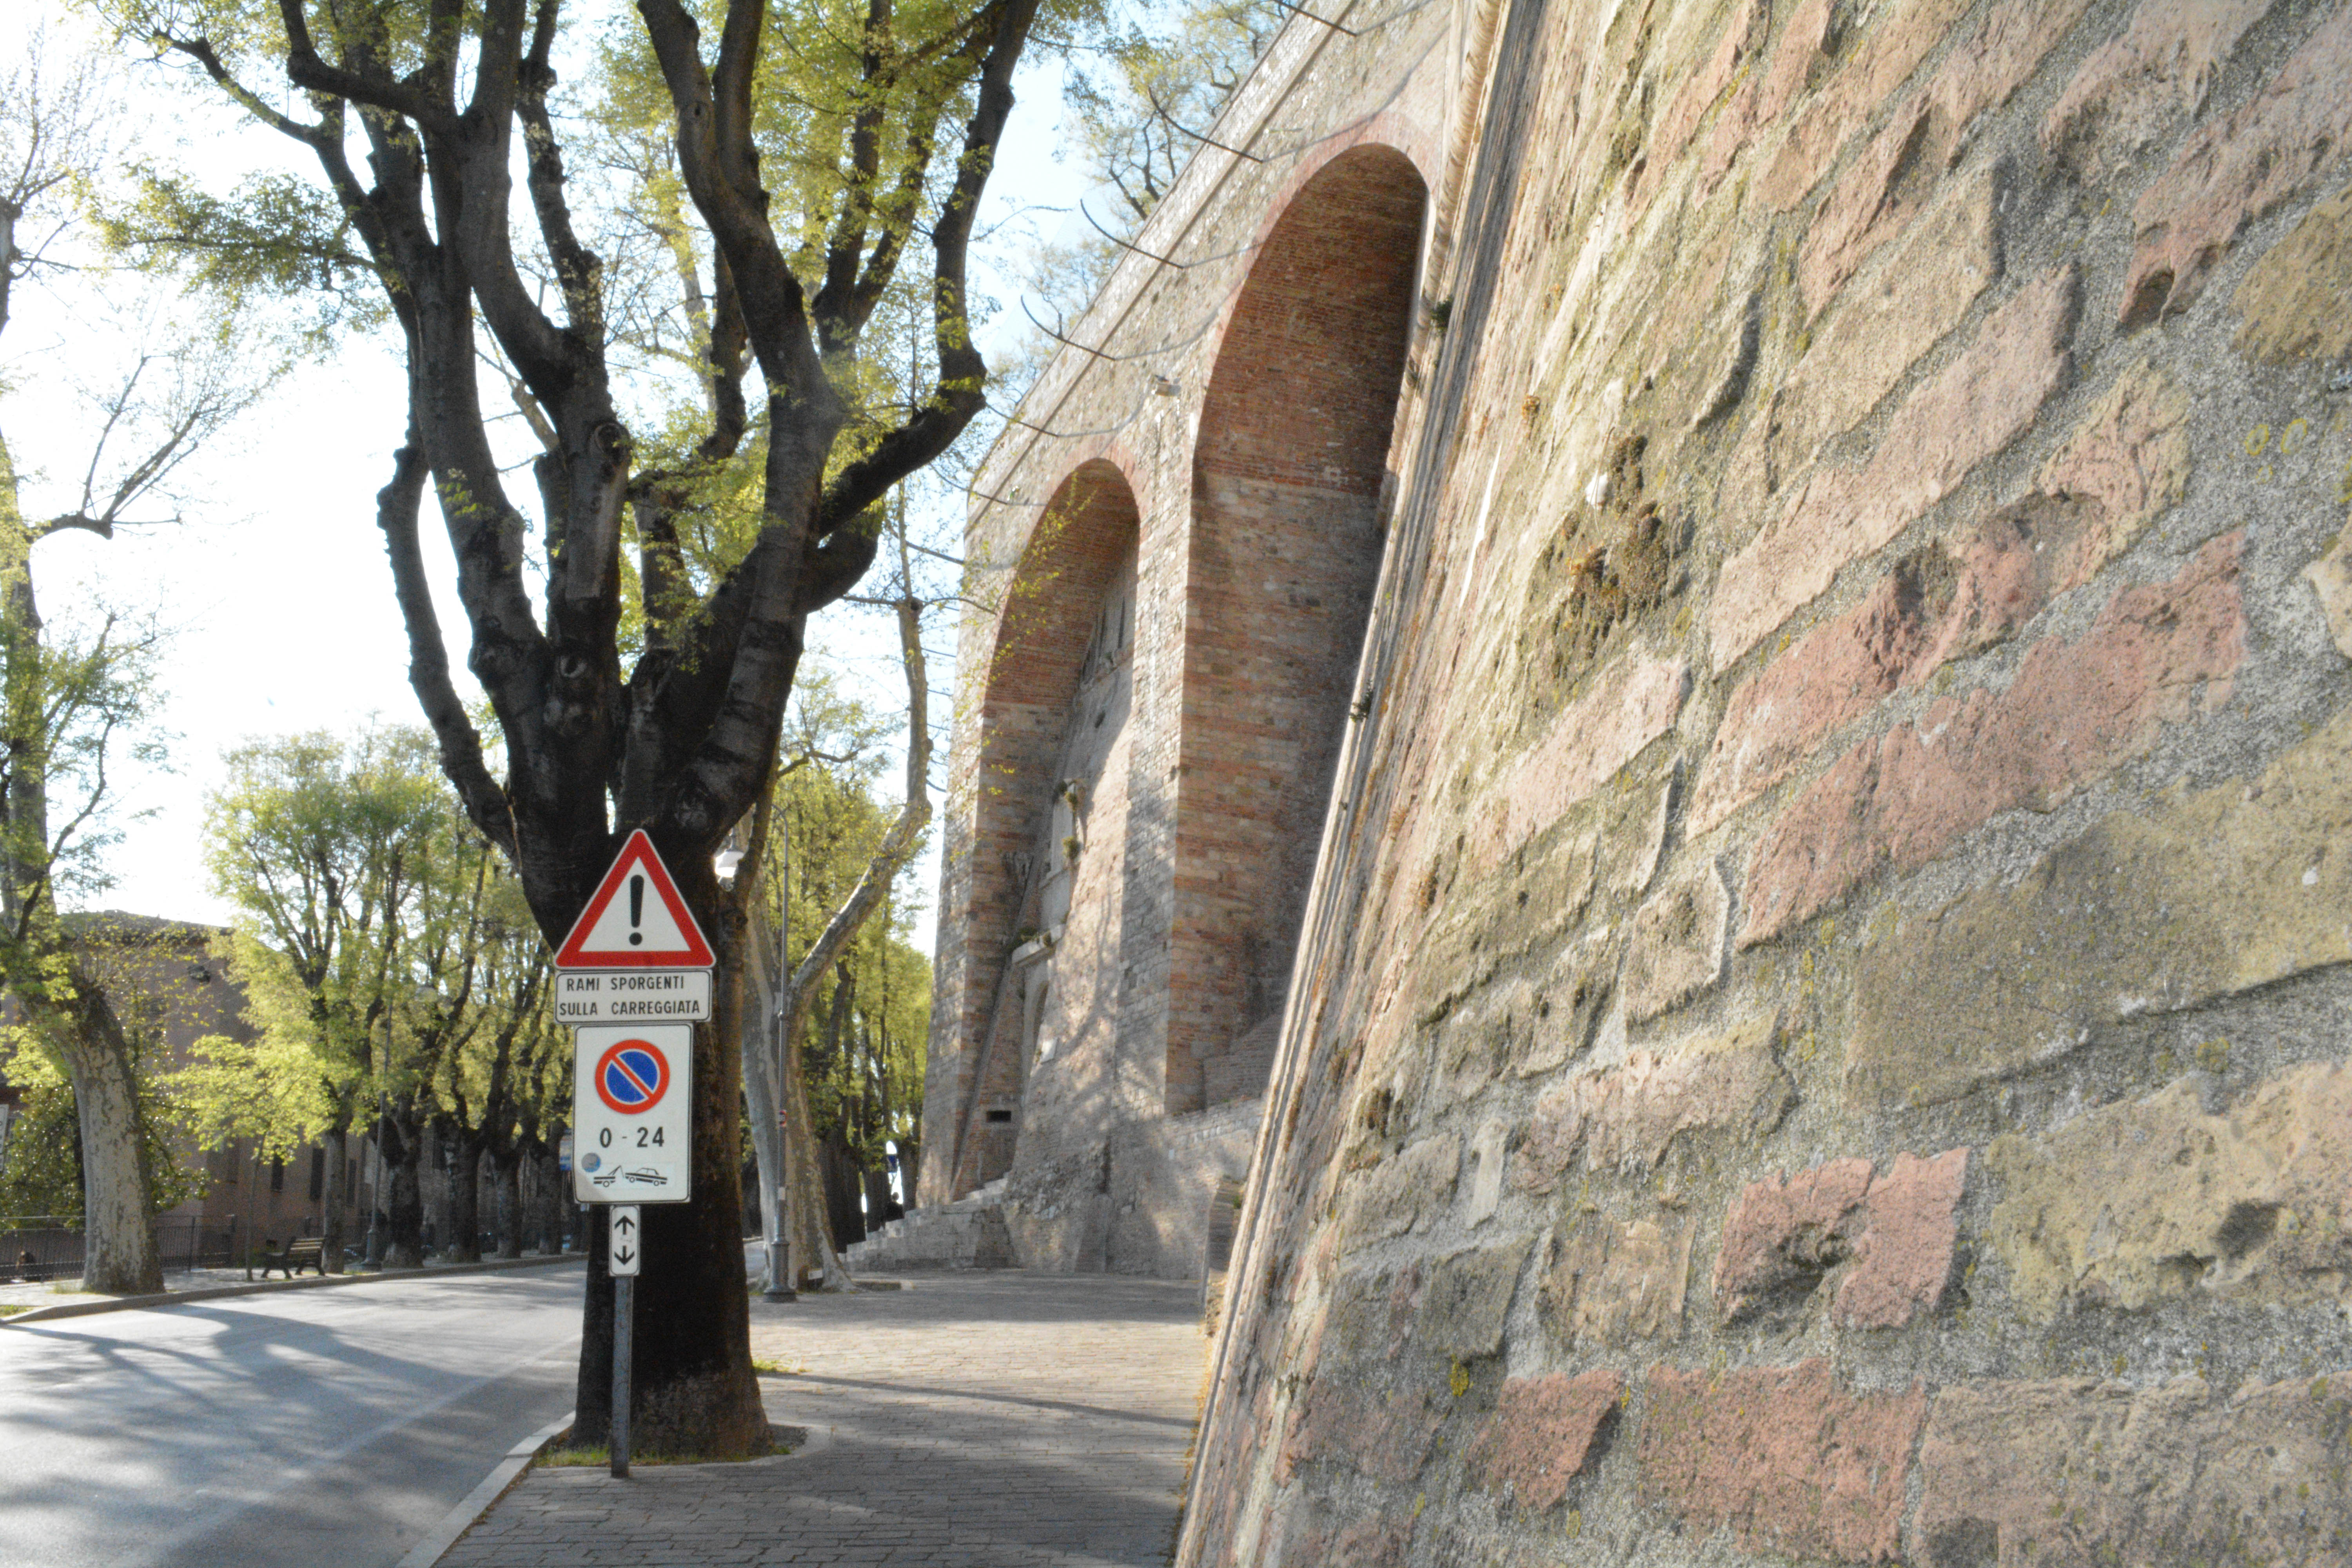
rock, arch, ancient history